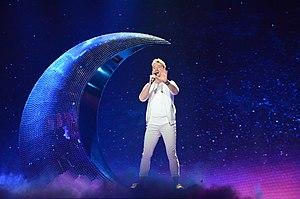
L'Autriche a participé au Concours Eurovision de la chanson 2017, à Kiev en Ukraine. Le pays a été représenté par le chanteur Nathan Trent et sa chanson Running On Air, sélectionné en interne par le diffuseur ÖRF.